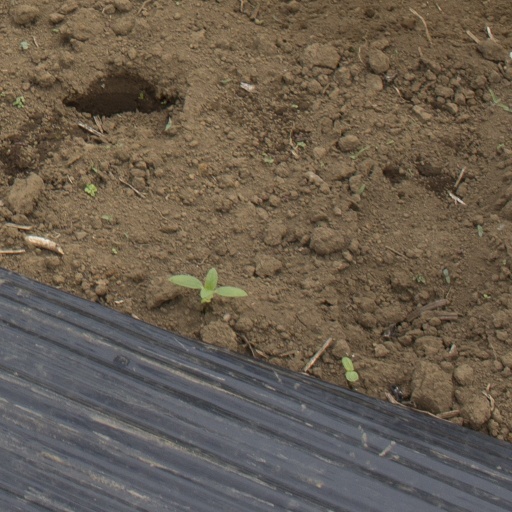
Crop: Jerusalem artichoke